Cycling at the 1996 Summer Paralympics

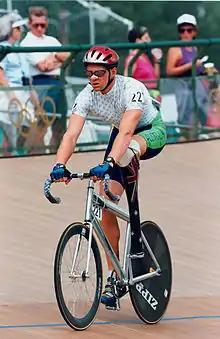
Silver medalist Paul Lake in the LC1 omnium event

Cycling at the 1996 Summer Paralympics consisted of 23 events in two disciplines, road cycling and track cycling.